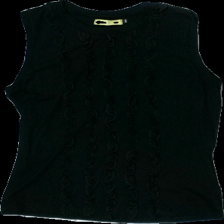
View: front
Type: Top
Category: Ladies
Brand: Kappahl
Colors: Black
Material: 100% Viscose
Pattern: Other
Cut: Regular, C-collar
Size: 42
Season: All
Price range: 50-100
Recommended usage: Reuse
Description: Black top